Everything That Happens Will Happen Today

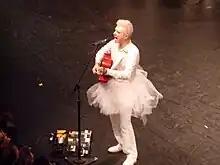
The performances on the Songs of David Byrne and Brian Eno Tour included matching costumes, such as the white jumpsuit and tutu that Byrne is wearing here.

Byrne assembled a band to tour for the album, performing music throughout the latter half of 2008 and early 2009 across North America, Europe, and Australasia. He hired more singers than he had on previous tours to reproduce the complex vocal harmonies of the album and was inspired to bring along dancers after seeing Sufjan Stevens promote the album "Illinois" as well as the Japanese films "Funky Forest" and "The Taste of Tea". Byrne was initially uninvolved in the choreography, but made more suggestions as the tour went on and after he saw a live performance by Deerhoof that incorporated dancing with instruments. He began booking tour dates before the album was completed and continued writing his book "The Bicycle Diaries" throughout the tour.